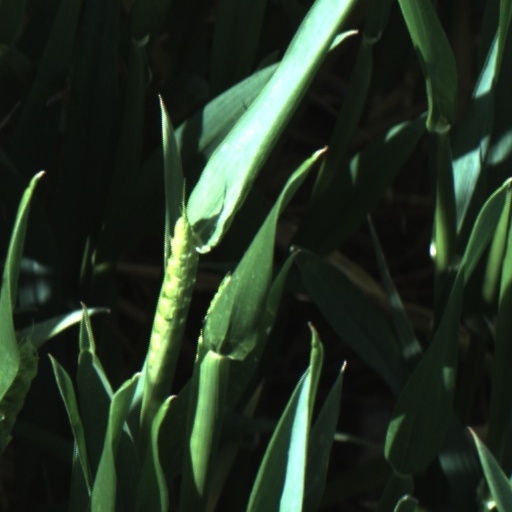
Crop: wheat